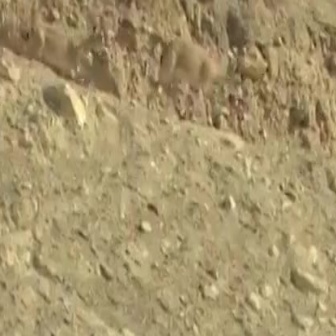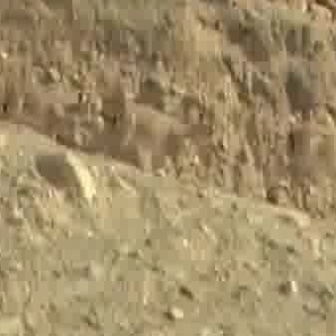
  Please identify the target specified by the bounding box [17,6,109,98] in the first image and locate it in the second image. Return the coordinates in [x_min,y_min,x_max,y_max] format.
Answer: [111,95,210,194]